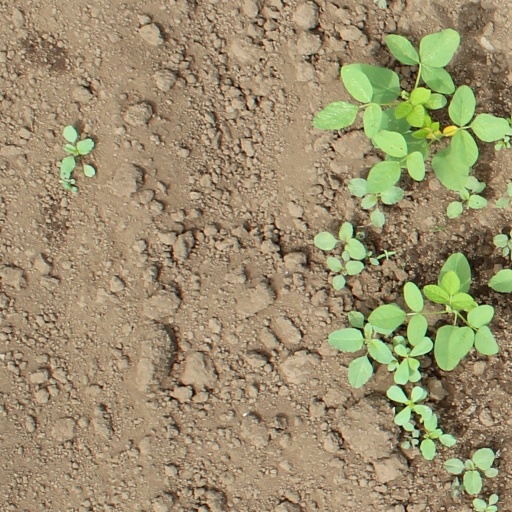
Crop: soybean